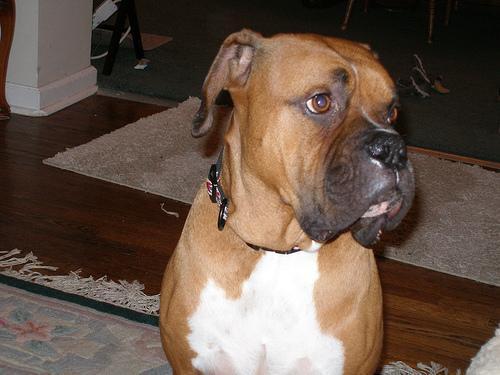
boxer